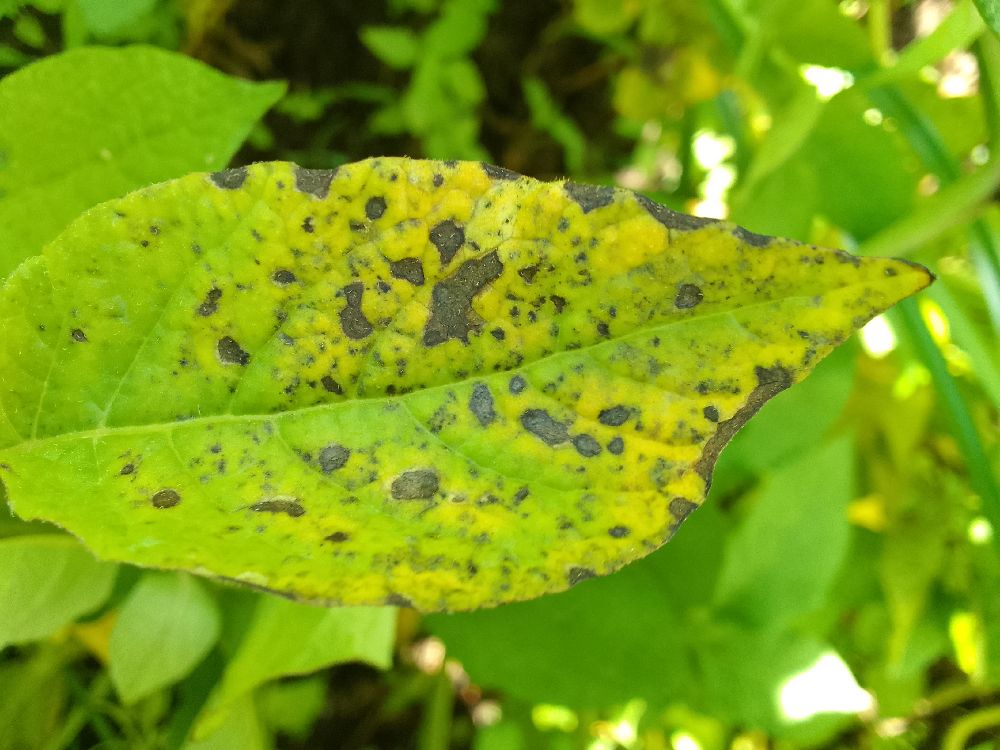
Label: Early blight